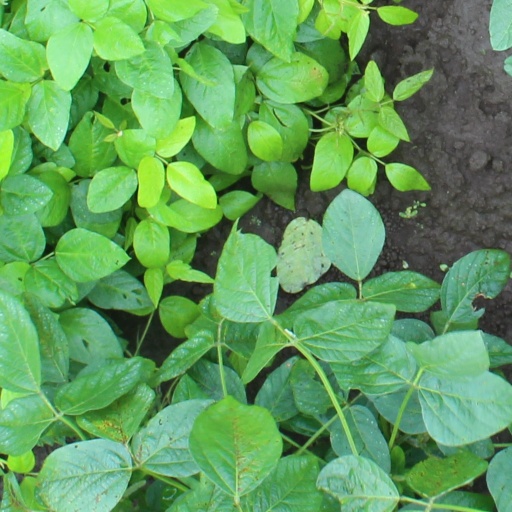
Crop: soybean